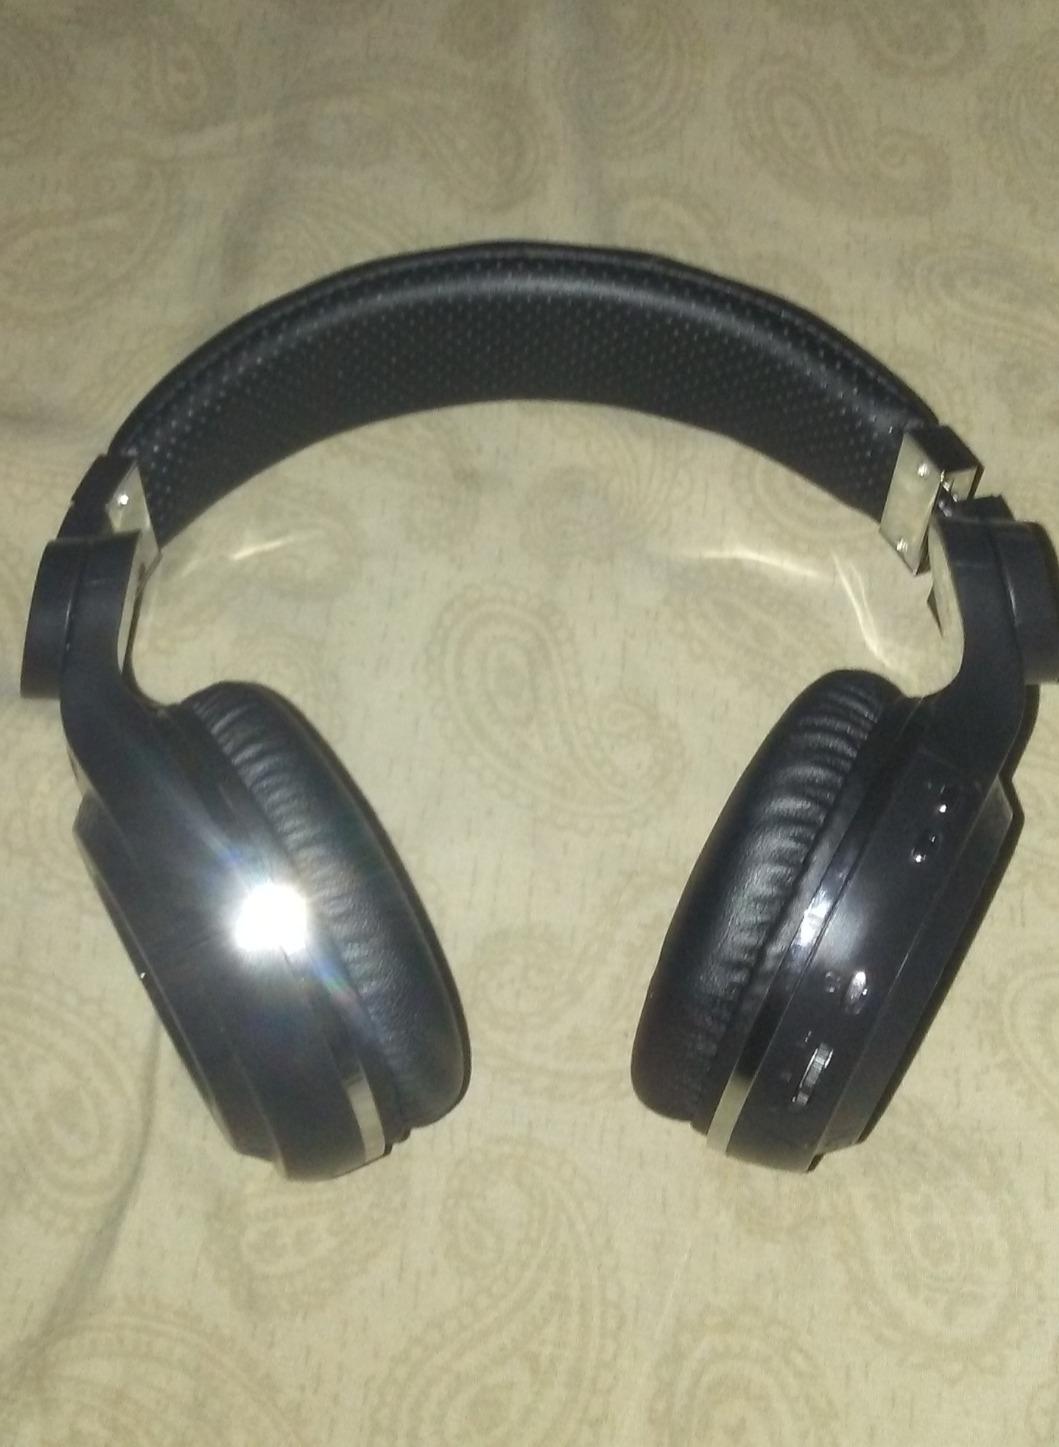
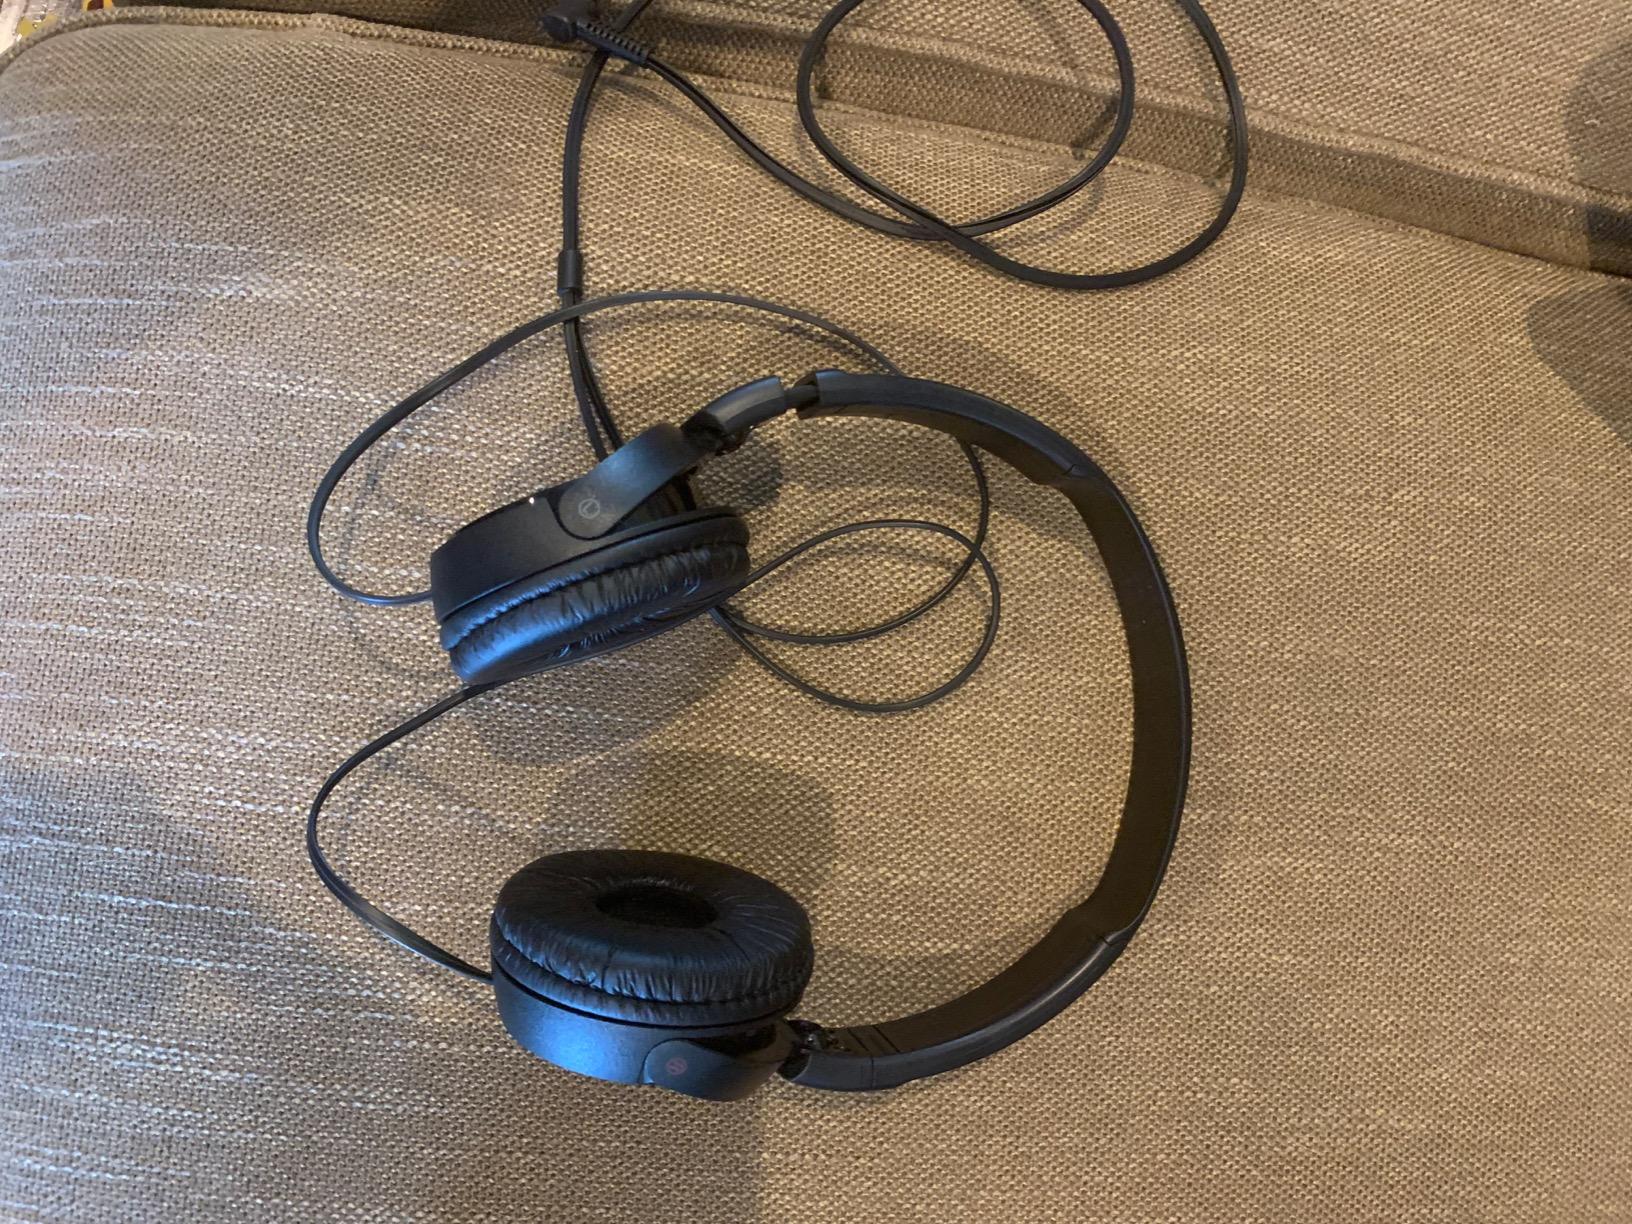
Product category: headphones
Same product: no